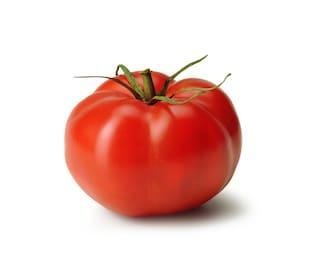
Label: tomato